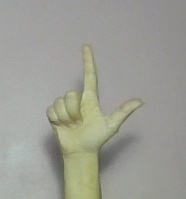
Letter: laam